George Meegan

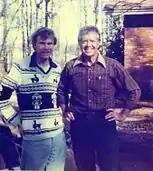
With Jimmy Carter, Plains, GA (1981)

In America, the 'world walker' was preceded in town-to-town media coverage signifying that, for many Americans, while in their country, Meegan had discovered the American Dream. In 1981, Jimmy Carter invited Meegan for a chat at the president's Plains, Georgia, home. Later that year, Meegan reached Washington, D.C., where "People magazine" greeted him. Friends and followers arranged several meetings with high government officials and dignitaries.